Milpitas Unified School District

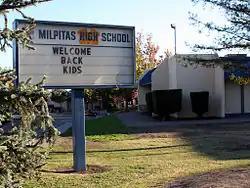
Milpitas High School

Milpitas Unified School District is a public school district in Milpitas, California. It operates two child development centers, ten elementary schools (K-6), two middle schools (7-8), one high school (9-12), one continuation high school, one adult school, and a San Jose City College extension campus. The district serves over 10,000 students in Transitional Kindergarten through Grade 12 and employs around 950 employees, including more than 460 teachers. The current superintendent is Cheryl Jordan who began in 2016.